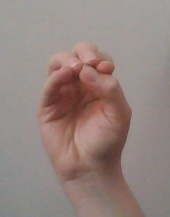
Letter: ha